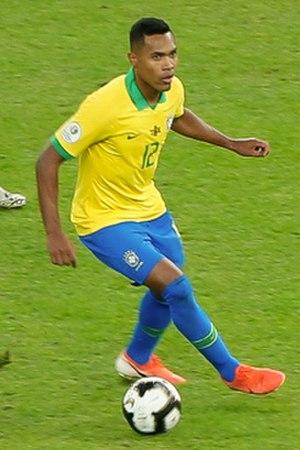
Alex Sandro Lobo Silva dit Alex Sandro est un footballeur international brésilien, né le 26 janvier 1991 à Catanduva qui évolue comme arrière gauche à la Juventus FC.